Kosciuszko Street station

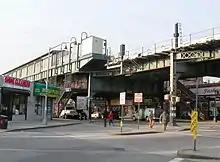
Street stair

This elevated station has two side platforms and three tracks; the center express track is not used in regular service.